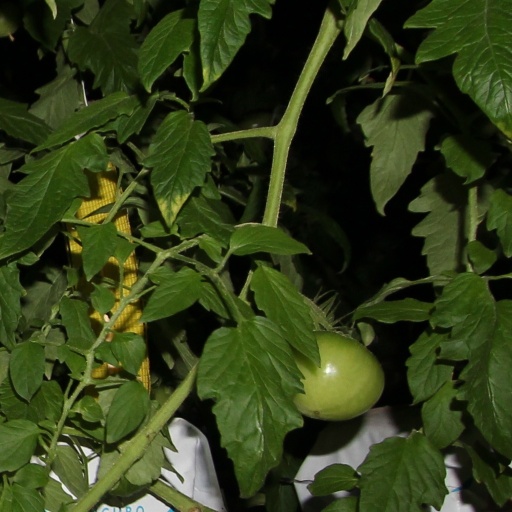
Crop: tomato